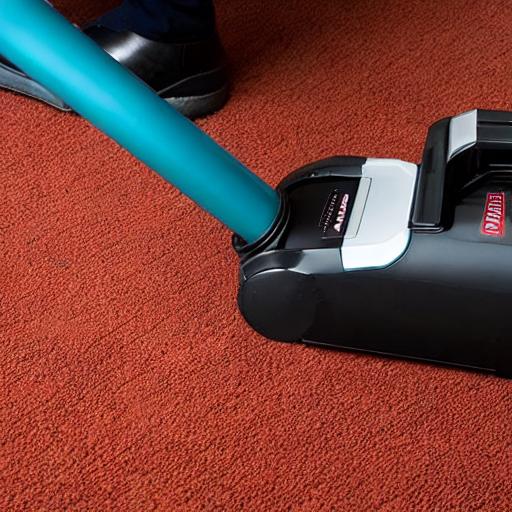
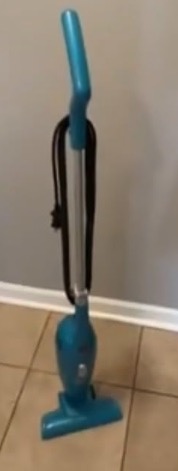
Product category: items_vacuum
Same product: no